The Little Ghost

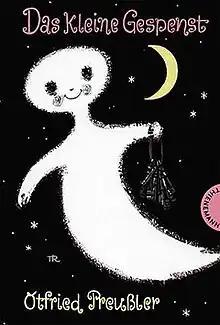
First edition cover

The Little Ghost is a 1966 children's book written by Otfried Preußler with illustrations from Franz Josef Tripp. It was published by Thielemann publisher and was translated to 44 languages. It is one of the most famous books of the German children and youth literature.